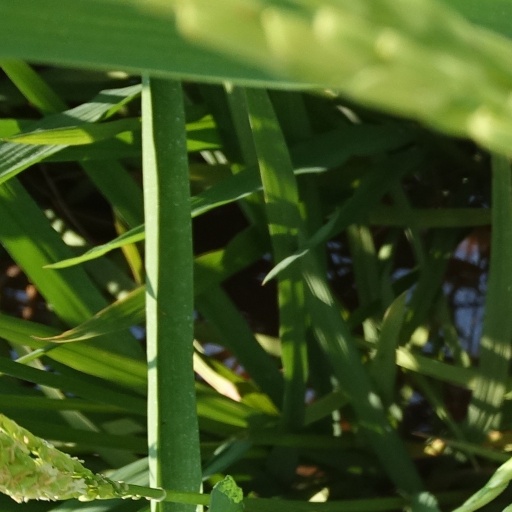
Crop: rice